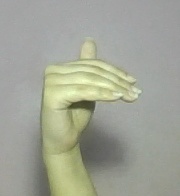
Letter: khaa